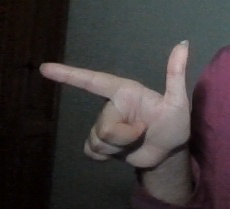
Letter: yaa